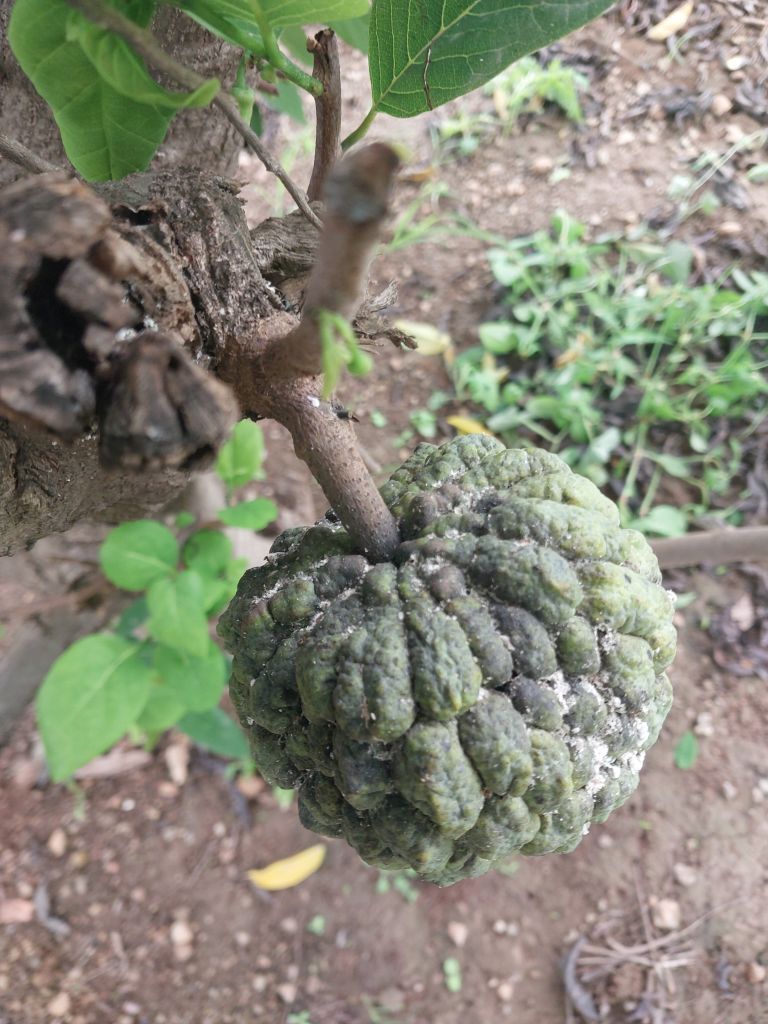
Disease label: Blank Canker